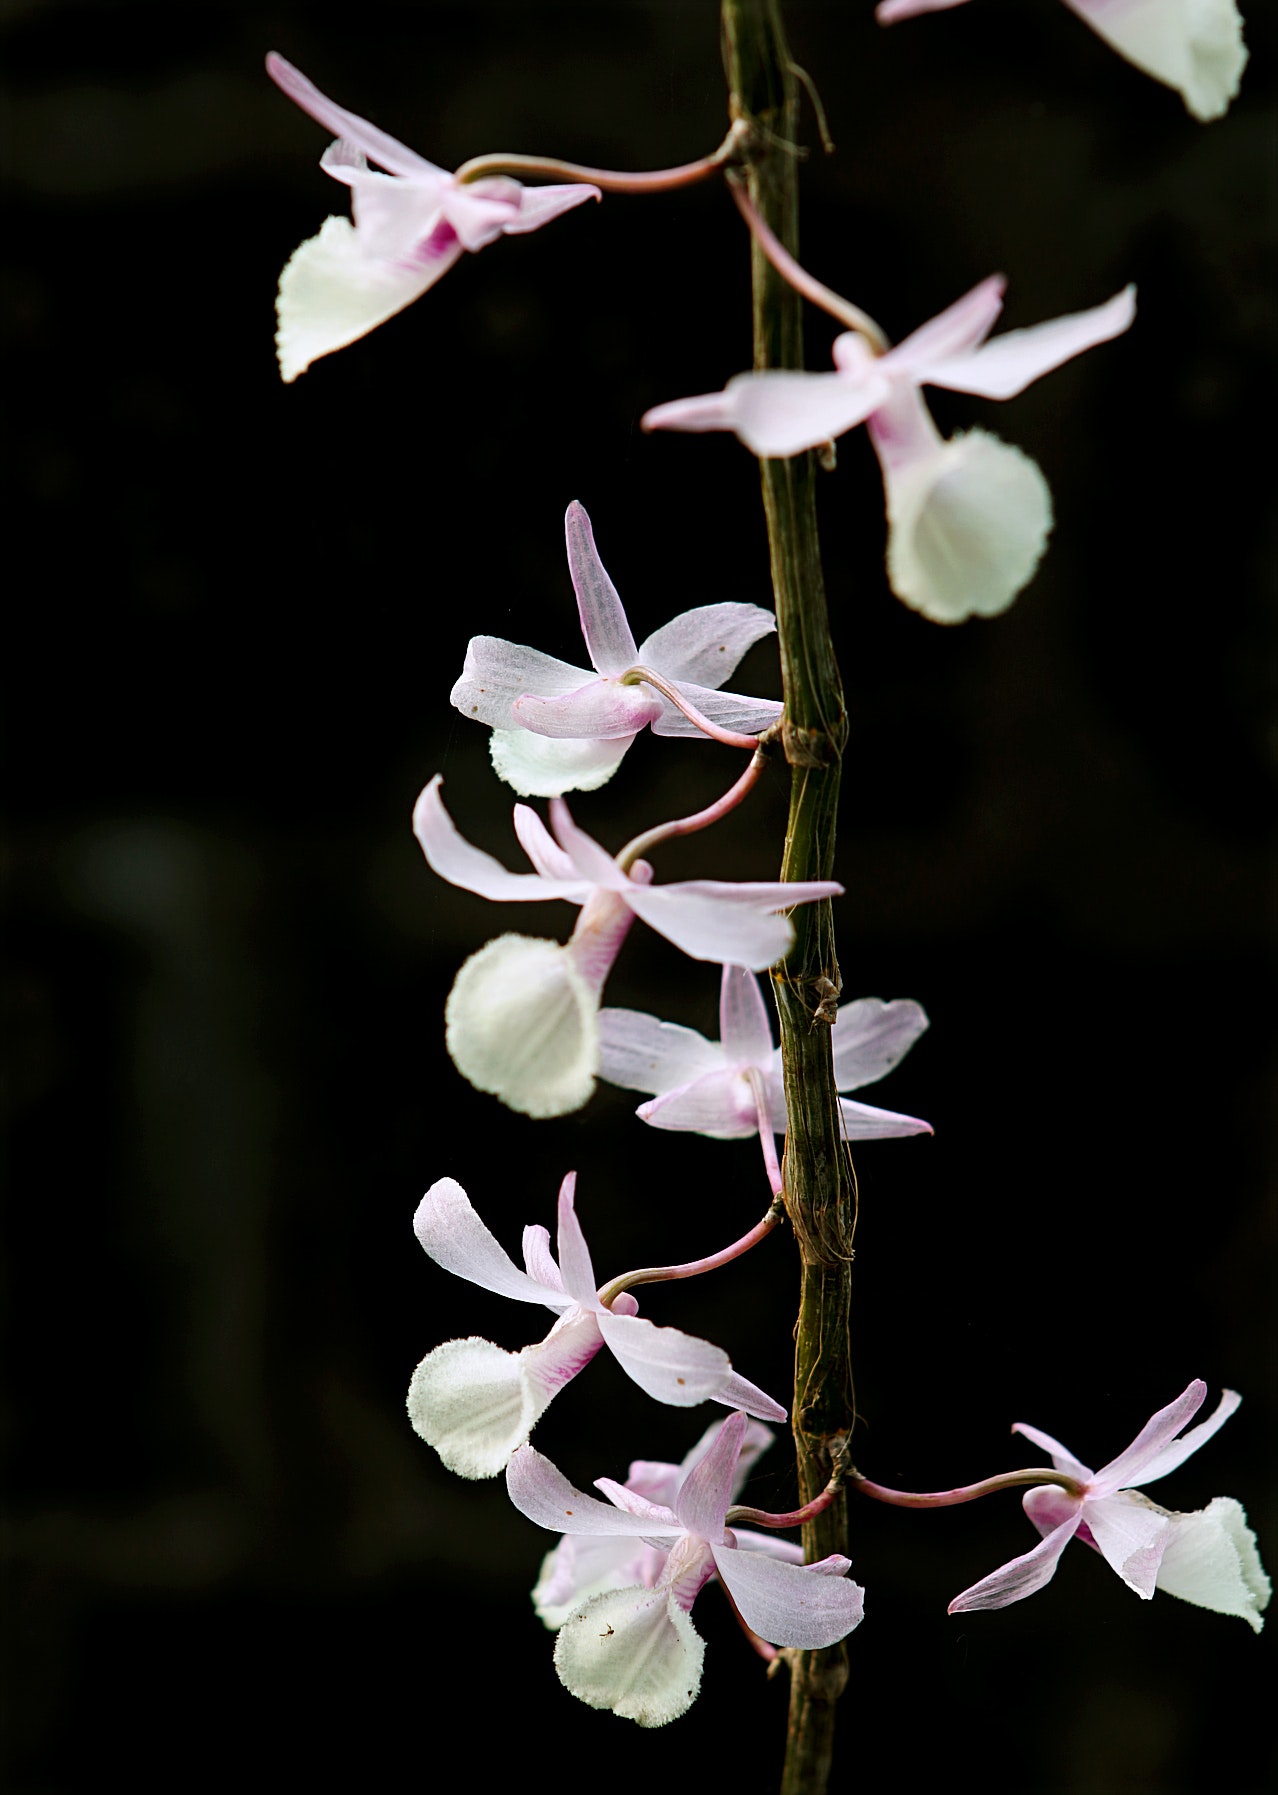
flower, flowering plant, plant, Pedicel, botany, petal, orchid, dendrobium, plant stem, terrestrial plant, moth orchid, Cynorkis, twig, epidendrum, Ludisia, Jewel orchid, orchids of the philippines